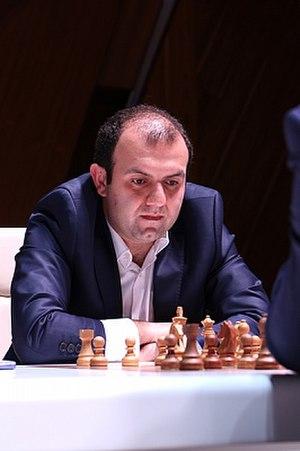
Rauf Mamedov est un joueur d'échecs azerbaïdjanais né le 26 avril 1988 à Bakou.